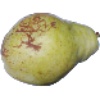
Label: Pear Williams 1